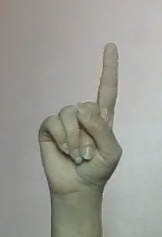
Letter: bb